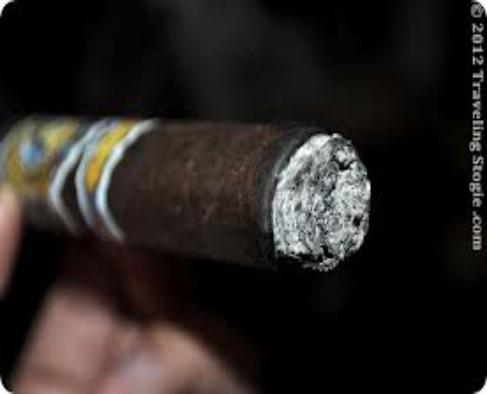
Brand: Aroma de San Andres
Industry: Necessities